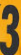
Number: 3